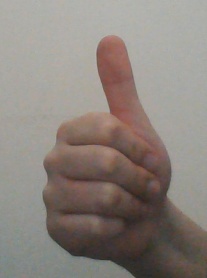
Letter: aleff